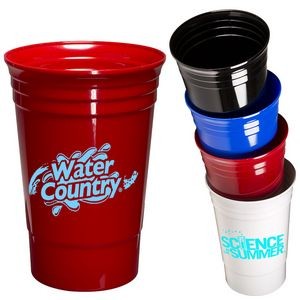
Label: plastic